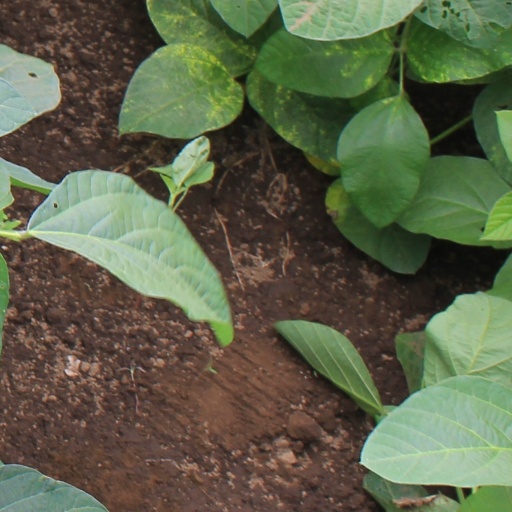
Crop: soybean